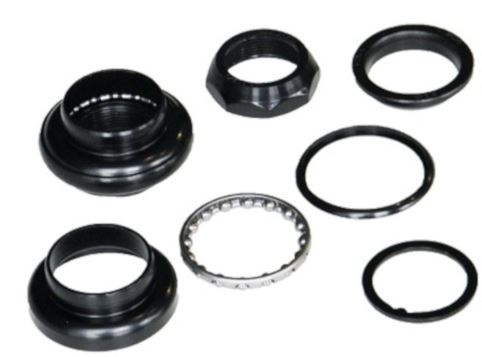
Dr. Ball Head Set NECO 1 AAD
Brand: Fahrradzubehor.de
Category: Sporting Goods > Outdoor Recreation > Cycling > Bicycle Parts > Bicycle Headset Parts